Jake Elwes

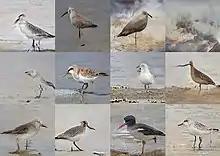
CUSP 2019 - montage of machine learning generated birds

"The Zizi Project" is a series of works that explore the interaction of drag and A.I. Currently, "The Zizi Project" is made up of multiple artworks.